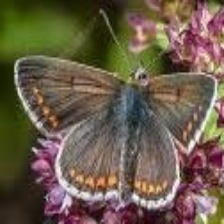
Species: BROWN ARGUS
Butterfly family (ImageNet category): lycaenid_butterfly